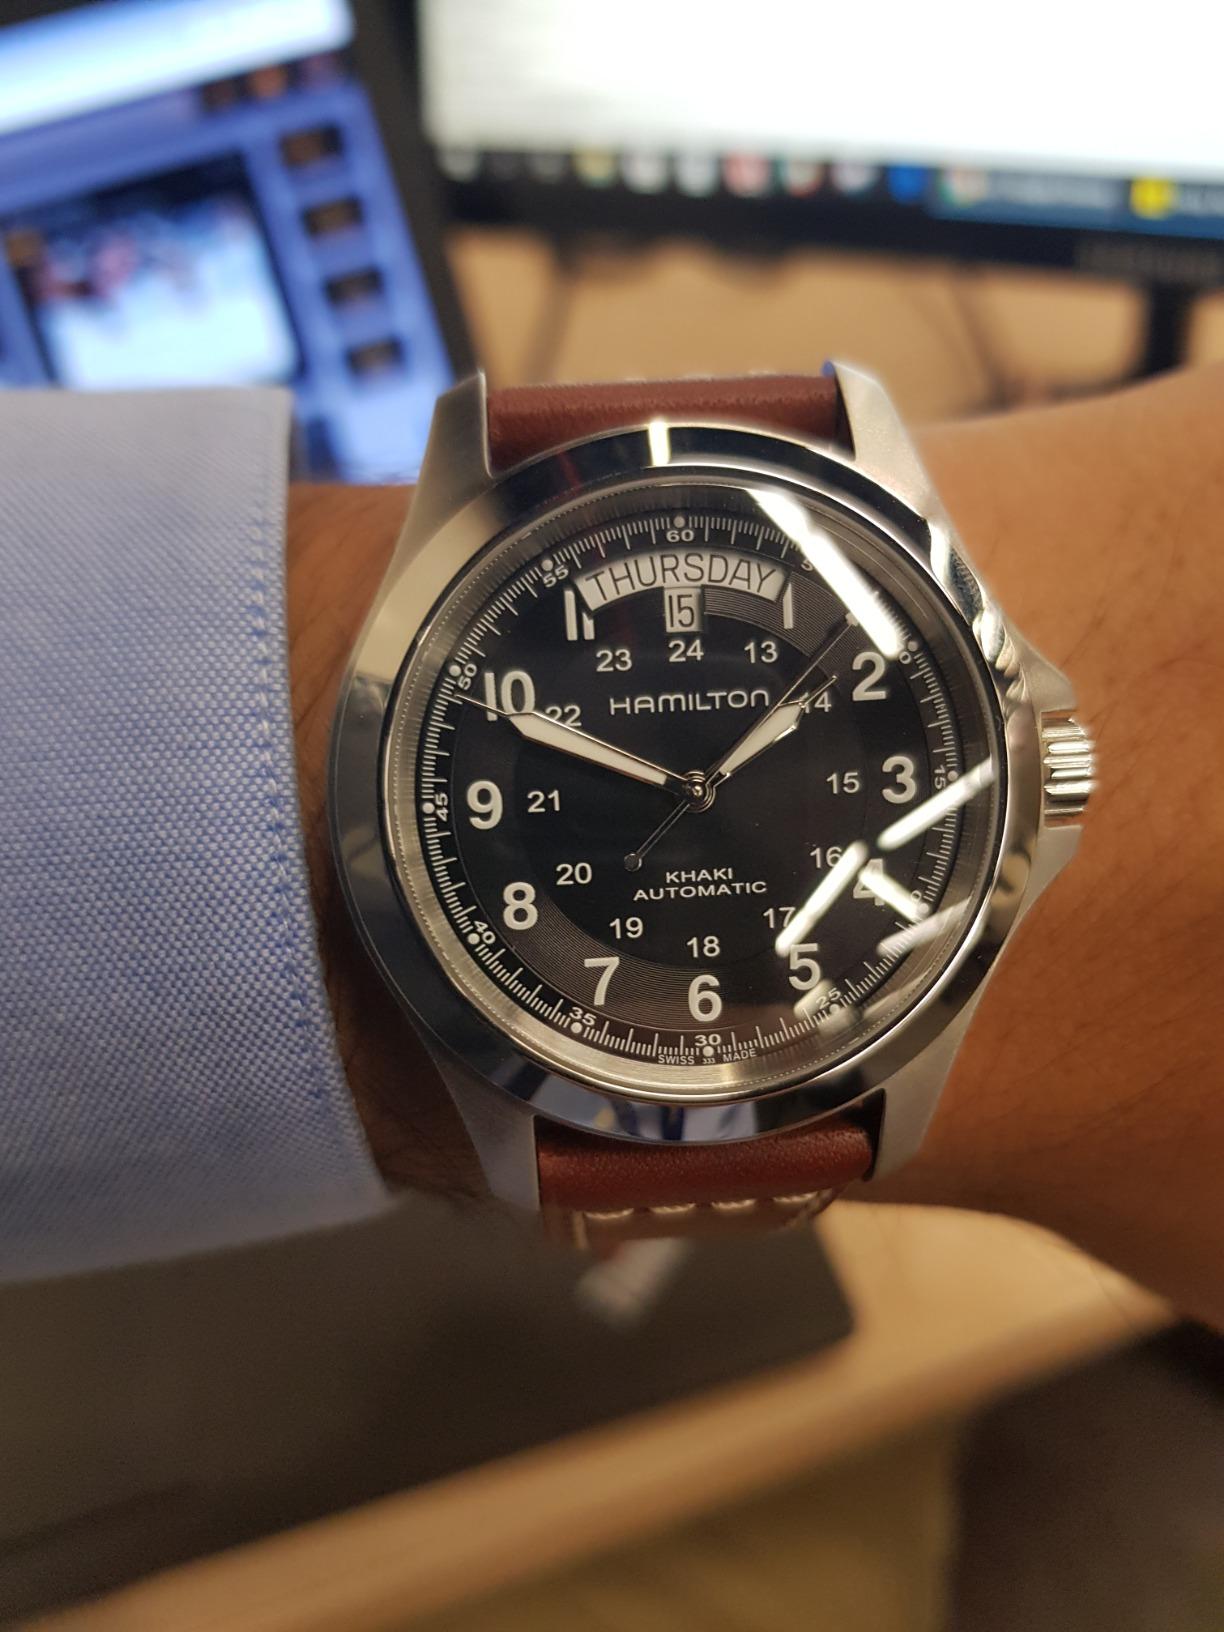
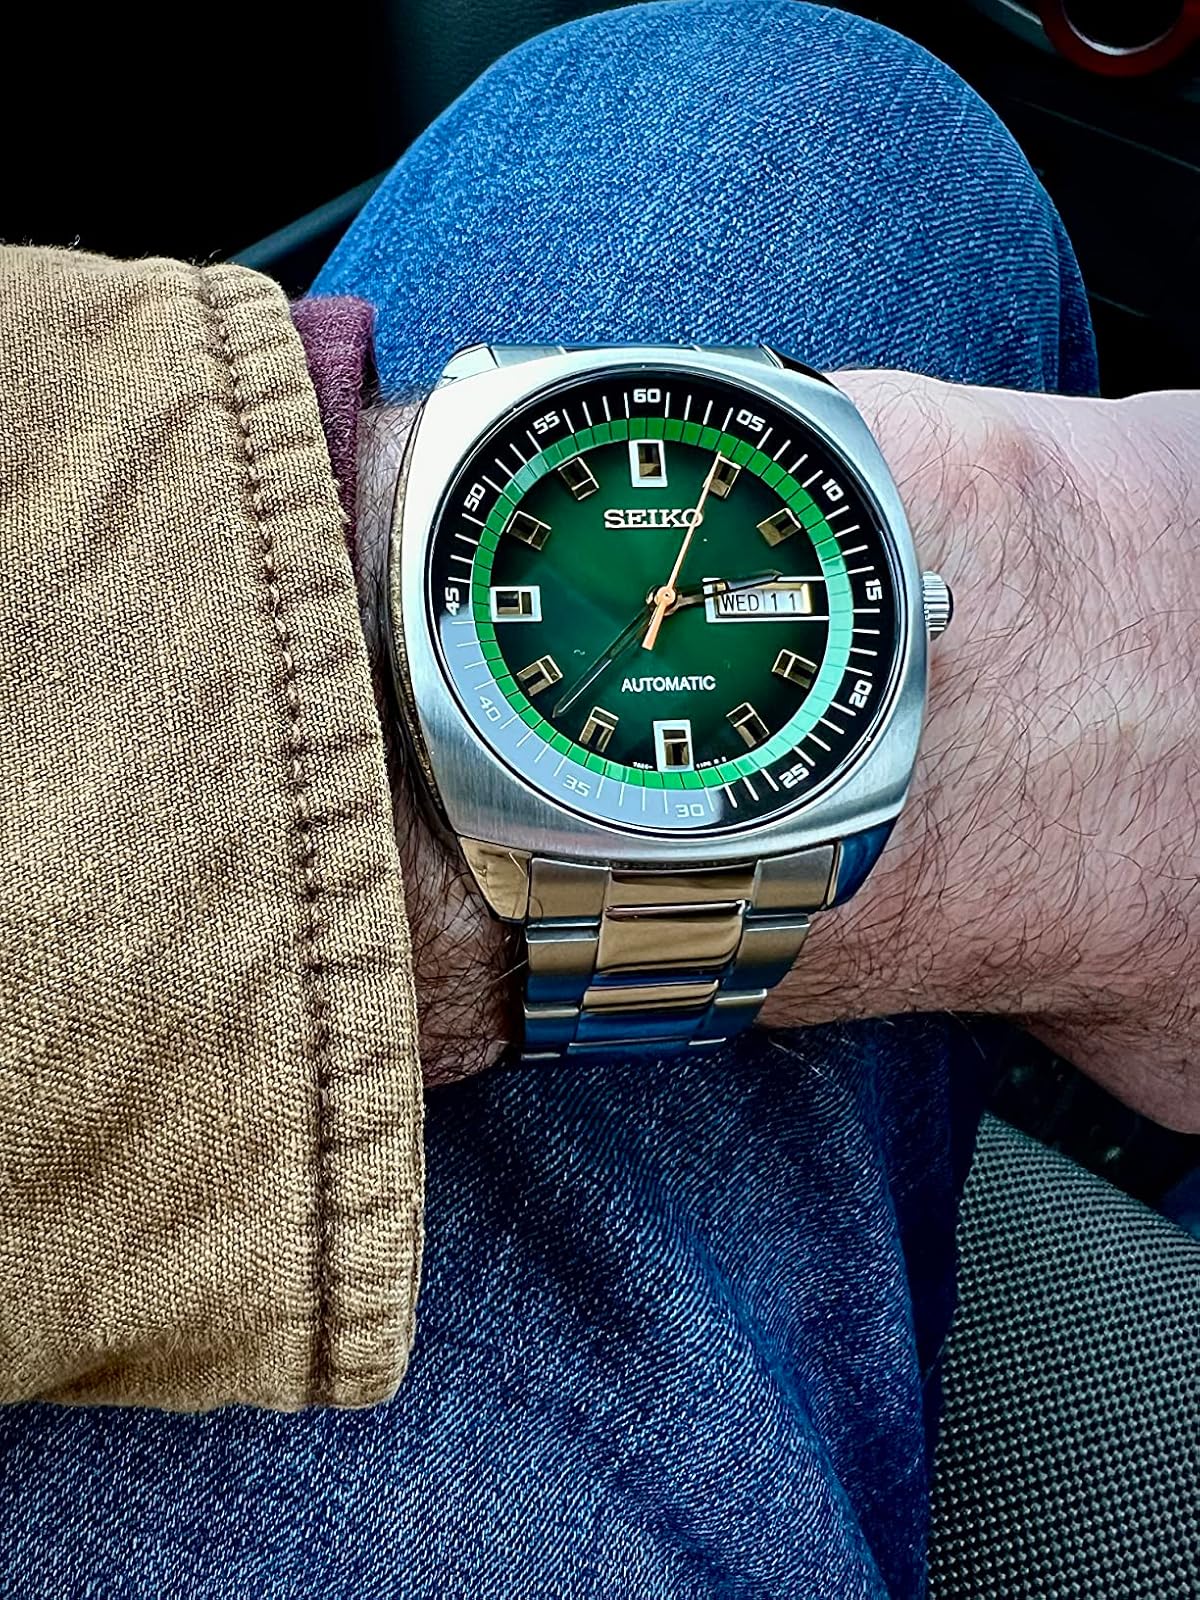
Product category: accessories_watch
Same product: no